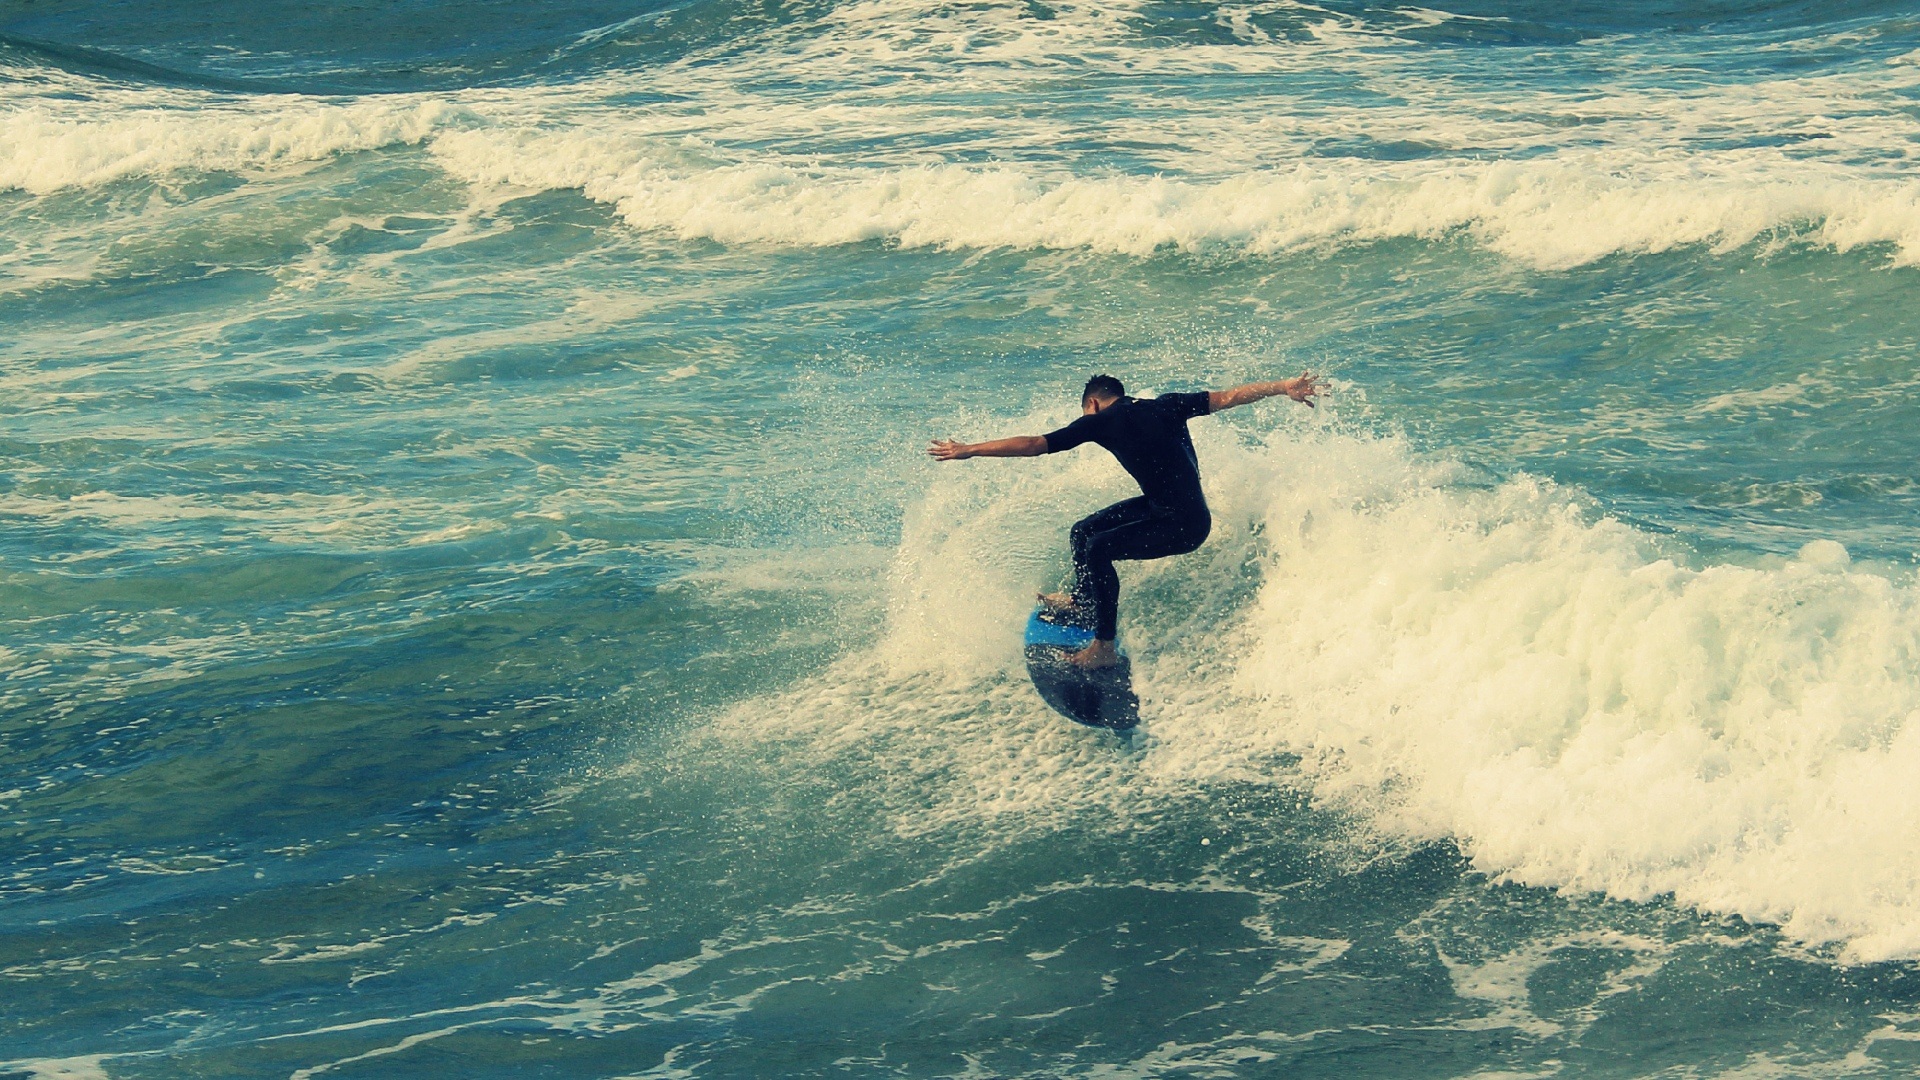
beach, sea, coast, ocean, wave, wind, surf, surfing, surfboard, extreme sport, sports, skimboarding, durban, water sport, wind wave, boardsport, surfing equipment and supplies, surface water sports, individual sports